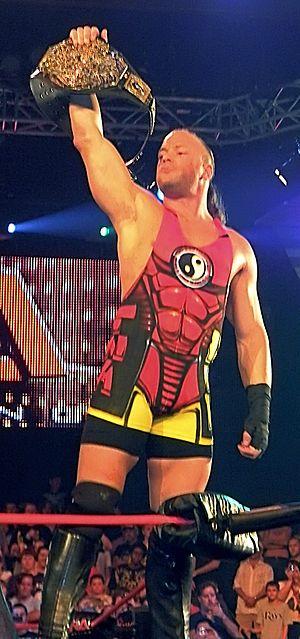
Roberto Alexander Szatkowski, plus connu sous le nom de Rob Van Dam, est un catcheur américain. Il est connu pour avoir travaillé avec la Extreme Championship Wrestling, puis à la World Wrestling Entertainment.il travaille actuellement a Impact Wrestling